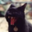
Label: cat